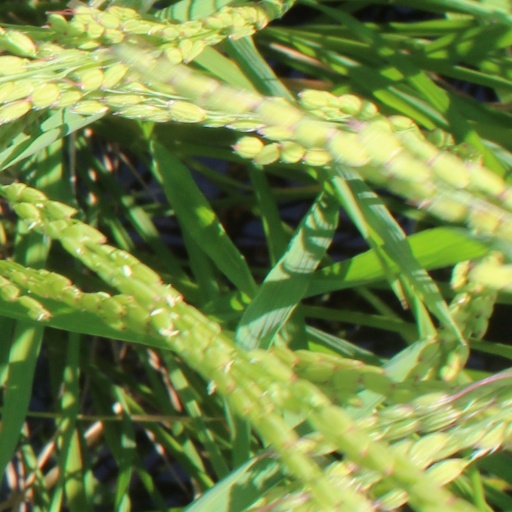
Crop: rice